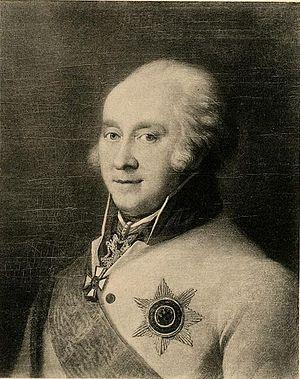
Ivan Ivanovitch Mikhelson est un commandant de l'armée russe, général de cavalerie, connu avant tout pour sa victoire sur Emelian Pougatchev, lors de la Guerre des Paysans russes.